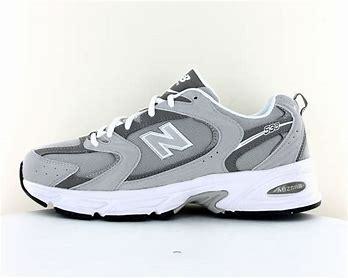
Brand: New
Model: Balance 530